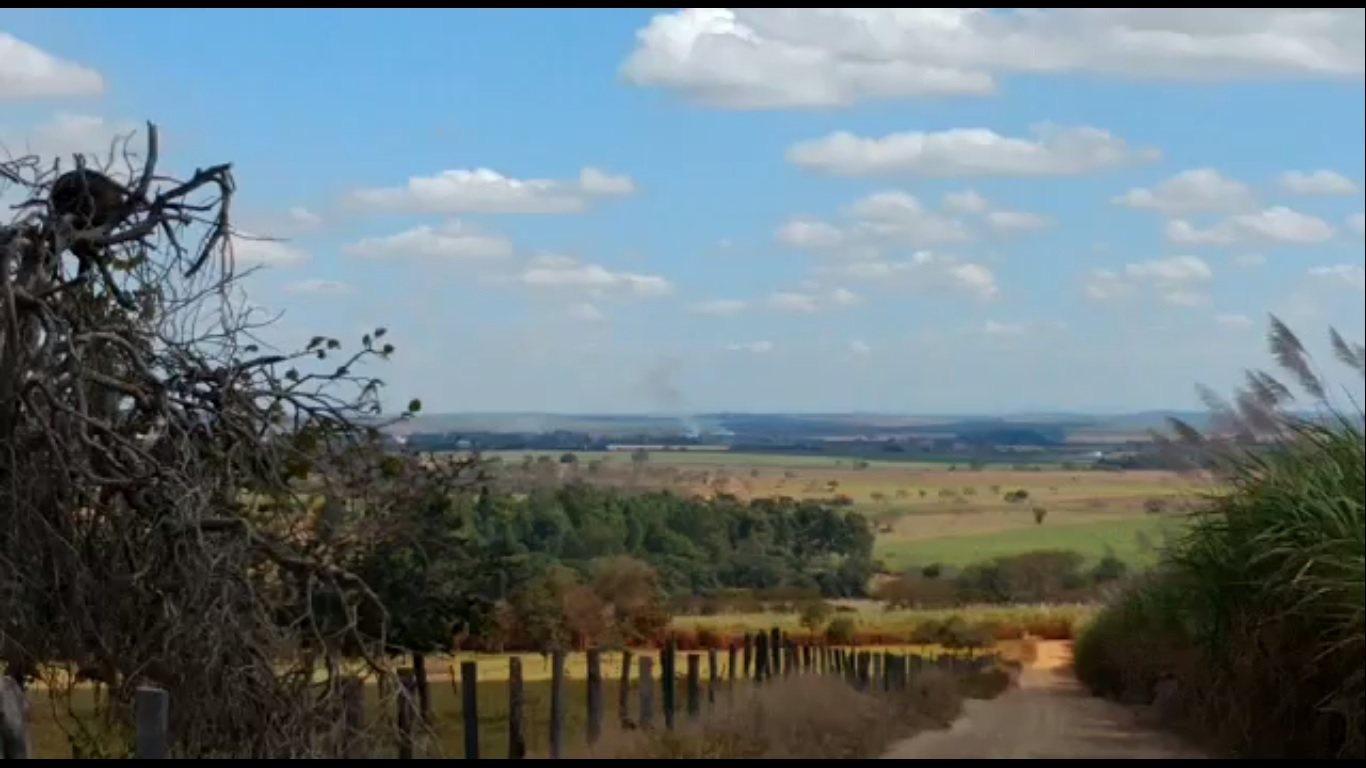
Fire: no
Smoke: yes